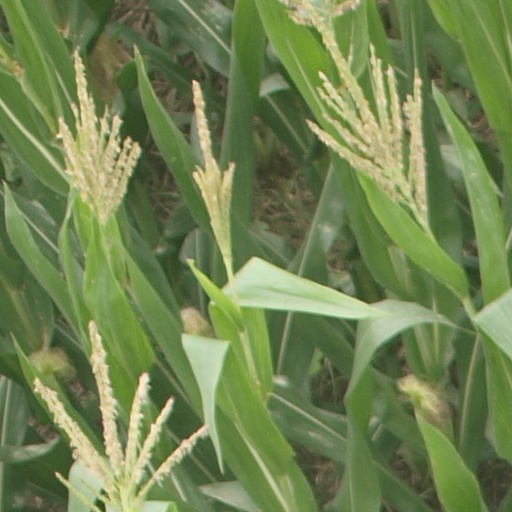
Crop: maize; corn